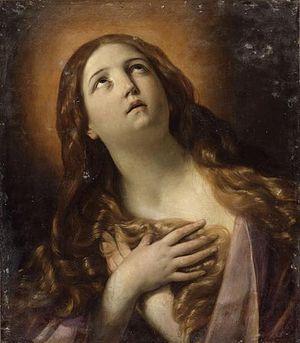
Marie de Magdala, ou Marie Madeleine, appelée aussi Marie la Magdaléenne dans les Évangiles, est une disciple de Jésus qui le suit jusqu'à ses derniers jours, assiste à sa Résurrection et qui a donné naissance à une importante figure du christianisme. Elle est citée au moins douze fois dans les quatre évangiles canoniques, plus que la plupart des apôtres. L'Évangile selon Jean, écrit au plus tôt vers 80, en fait la première personne à avoir vu Jésus après sa Résurrection, chargée d'avertir les apôtres. Ce motif est repris dans une fin ajoutée au IVᵉ siècle à l'Évangile selon Marc.
L'extase désigne un état où l'individu se ressent comme « transporté hors de lui-même » caractérisé par un ravissement, une vision, une jouissance ou une joie extrême. L'extase peut être d'origine mystique ou survenir en d'autres circonstances.
L’appartement du roi est l’ensemble des pièces du château de Versailles qui servirent d'appartement particulier à Louis XIV. Donnant sur la cour de marbre, ces salons se situent dans le « château vieux » sur l’emplacement de l’ancien appartement de la reine. En raison de l’incommodité du Grand Appartement du Roi et de la construction de la Galerie des Glaces, Louis XIV fit aménager cet appartement peu après la mort de la reine Marie-Thérèse, par son premier architecte Jules Hardouin-Mansart. Au XVIIIᵉ siècle, l’appartement fut reconverti en lieu de travail pour Louis XV et Louis XVI.